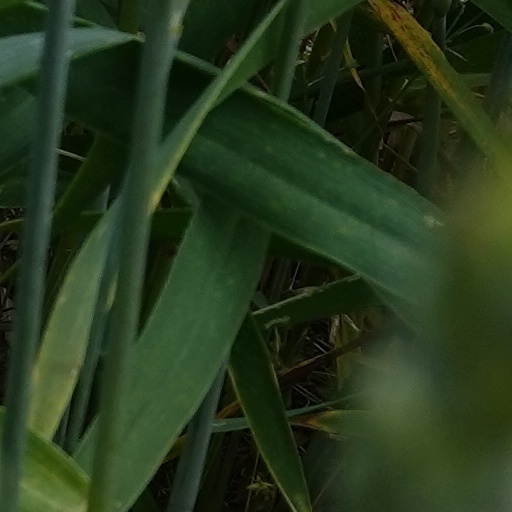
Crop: wheat